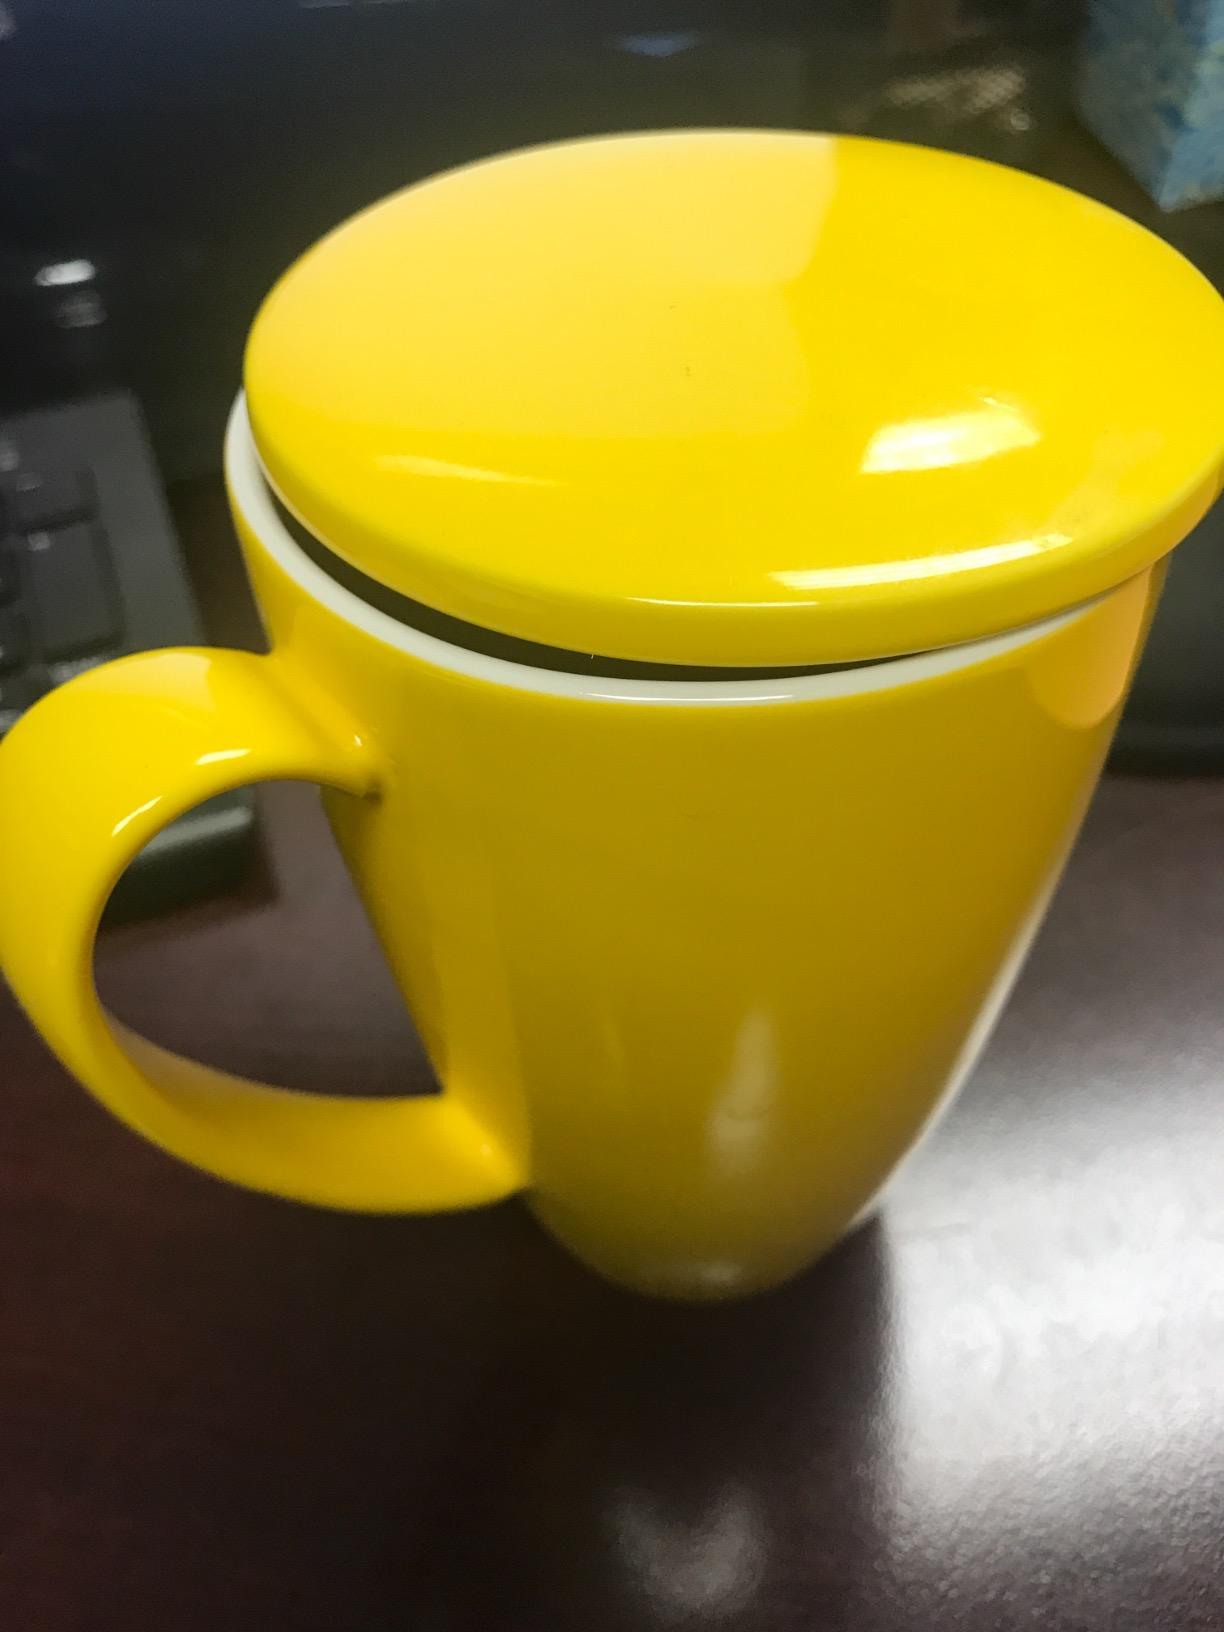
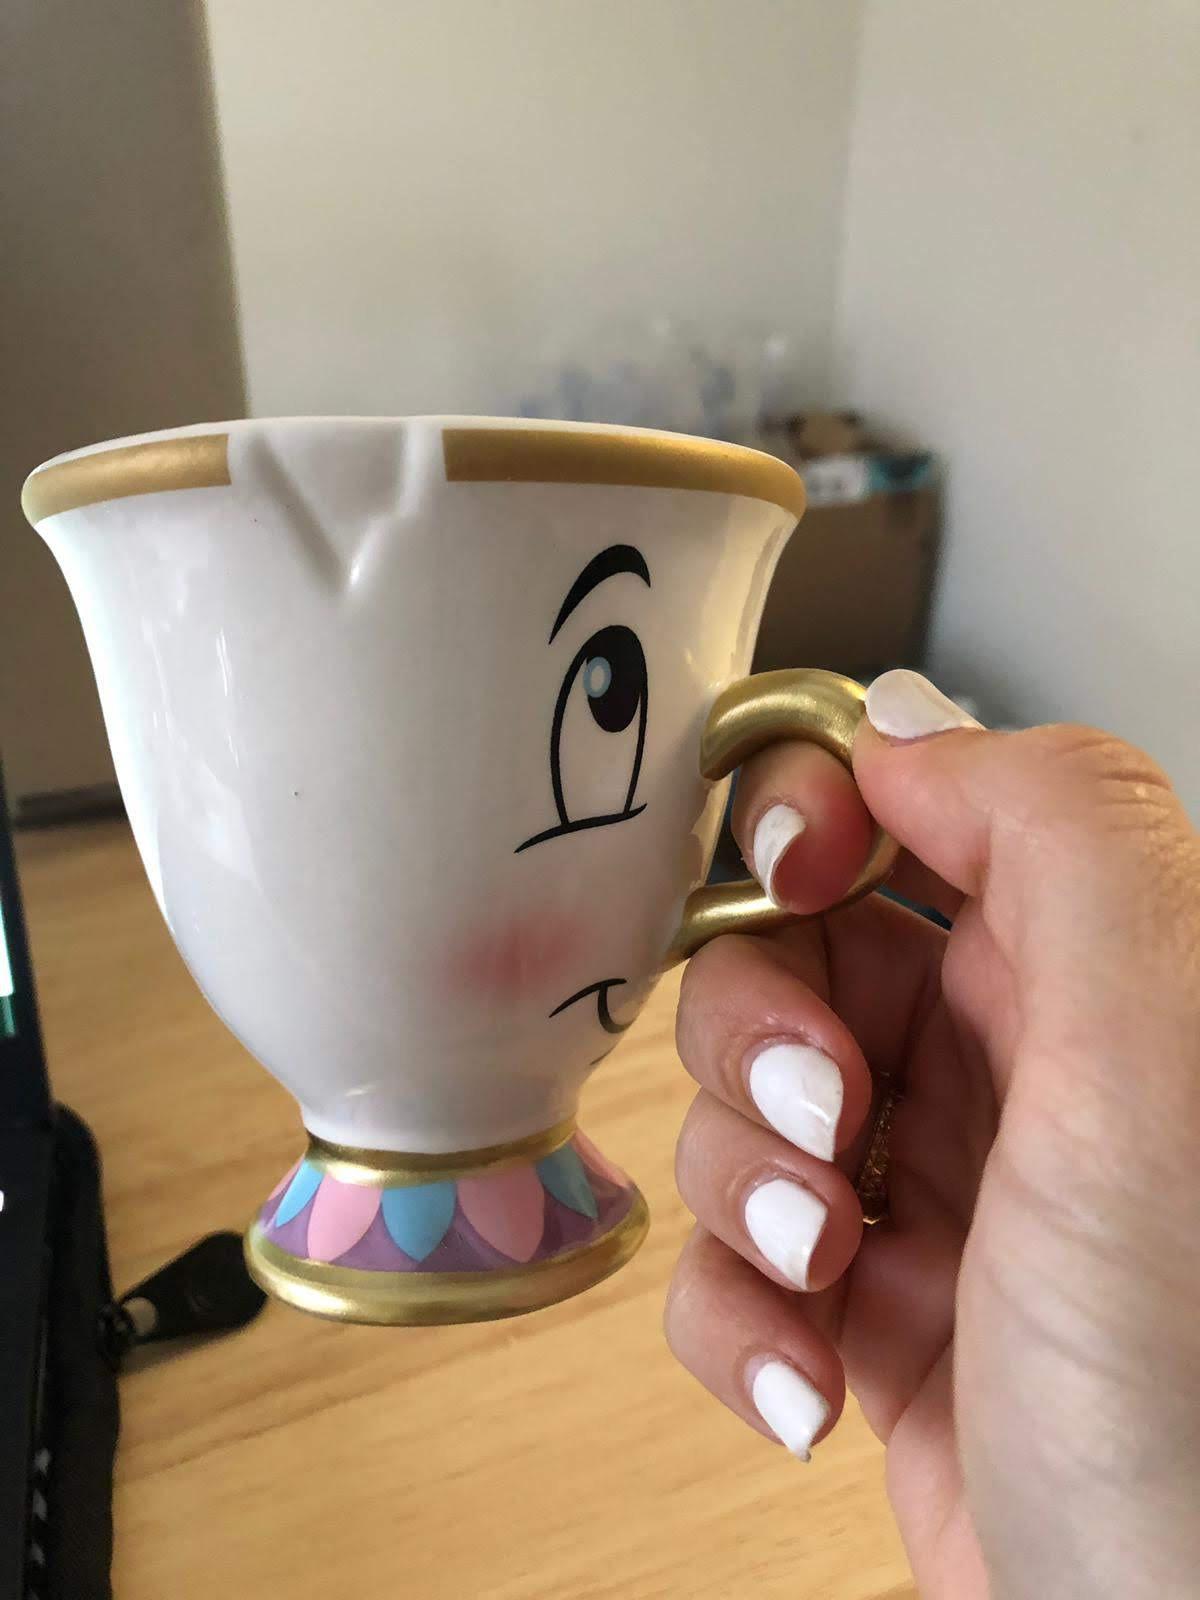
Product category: items_mug
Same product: no